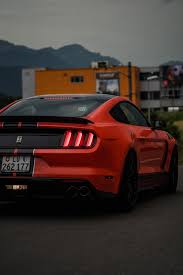
Vehicle type: Cars